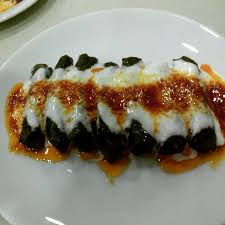
Yemek: yaprak_sarma